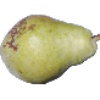
Label: Pear Williams 1